Question: Please indicate a possible affordance area of the drink_with_bottle that can be used for holding
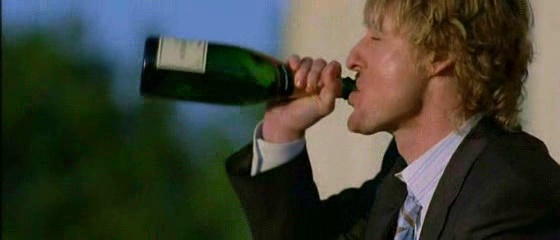
Answer: [137.5, 29, 354.5, 108]